Four-engined jet aircraft

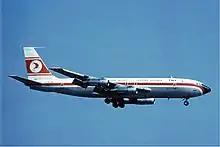
A Boeing 707-120B, the earliest production variant of the 707

Prior to the Jet Age, airliners were powered by piston engines. Engine failures were relatively common, so providing redundancy with four engines was important for long range flights. This need extended into the beginning of the Jet Age, and combined with the limited thrust available from early jet engines, it was most practical to design large jet airliners with four engines. The first commercial jet aircraft was the four-engined De Havilland Comet, which first flew in 1949. However, due to a series of fatal metal fatigue accidents between 1953 and 1954, the Comet was grounded. This greatly tarnished its reputation and it was the later airliners that truly benefited from the subsequent improvements. In 1958, Boeing introduced the 707 and a year later, Douglas rolled out its DC-8, both types also with four engines. Both were very successful and the 707 in particular is credited with advancing the Jet Age. The large airliners flourished during this period, frequently operating on both domestic and international routes.